Azure Dynamics

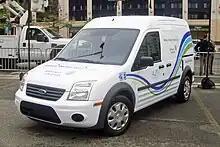
The Azure Dynamics/Ford Transit Connect Electric has a range of .

The Transit Connect Electric is produced using a vehicle glider at a Ford Motor Company facility in Kocaeli, Turkey and then shipped to Azure Dynamics U.S. upfitter, AM General in Livonia, Michigan, where the Force Drive electric drive train and other components are added to the vehicle. Azure Dynamics has partnered with Johnson Controls-Saft to produce the lithium-ion battery pack used in the Transit Connect Electric. The vehicle is badged with both the Ford Blue Oval and Azure's Force Drive logos, with Azure Dynamics being the manufacturer of record.